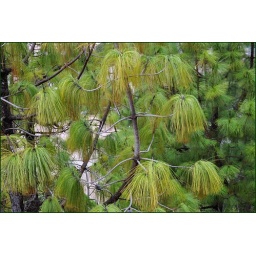
Pine trees in the city wall park.